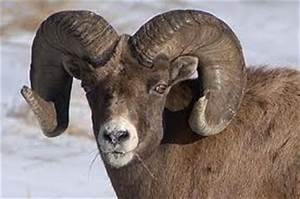
Label: sheep